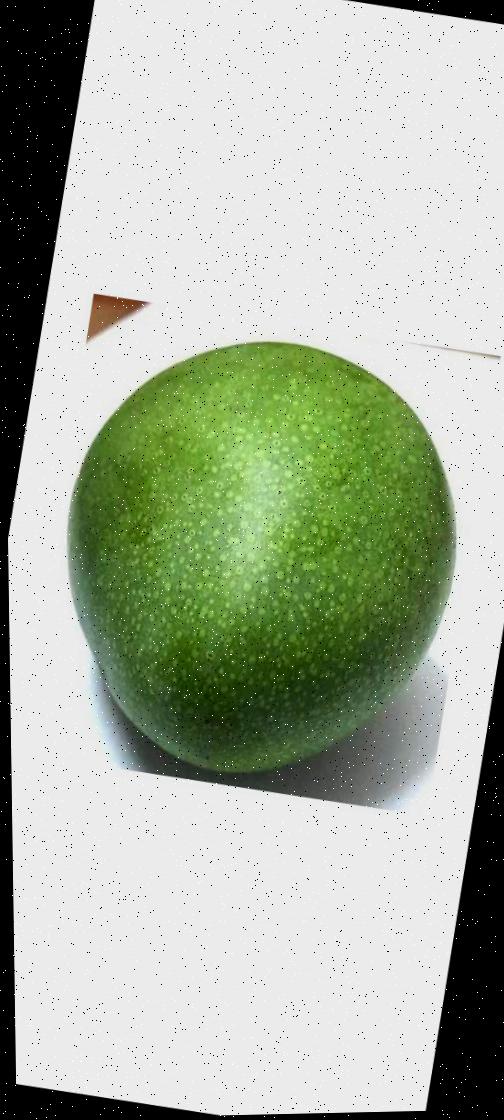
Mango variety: Ashshina Zhinuk